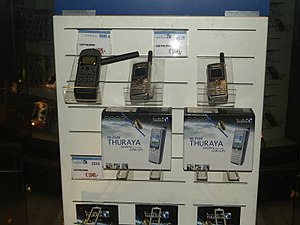
Satellittelefon / Prisen på satellittelefoni
Display af satellittelefoner
En satellittelefon, eller satphone er en type af mobiltelefon der tager forbindelse til satelliter i stedet for til jordbaserede mobilmaster. Afhængig af strukturen af et specifikt system, kan dækningen være hele jorden eller kun specifikke regioner.